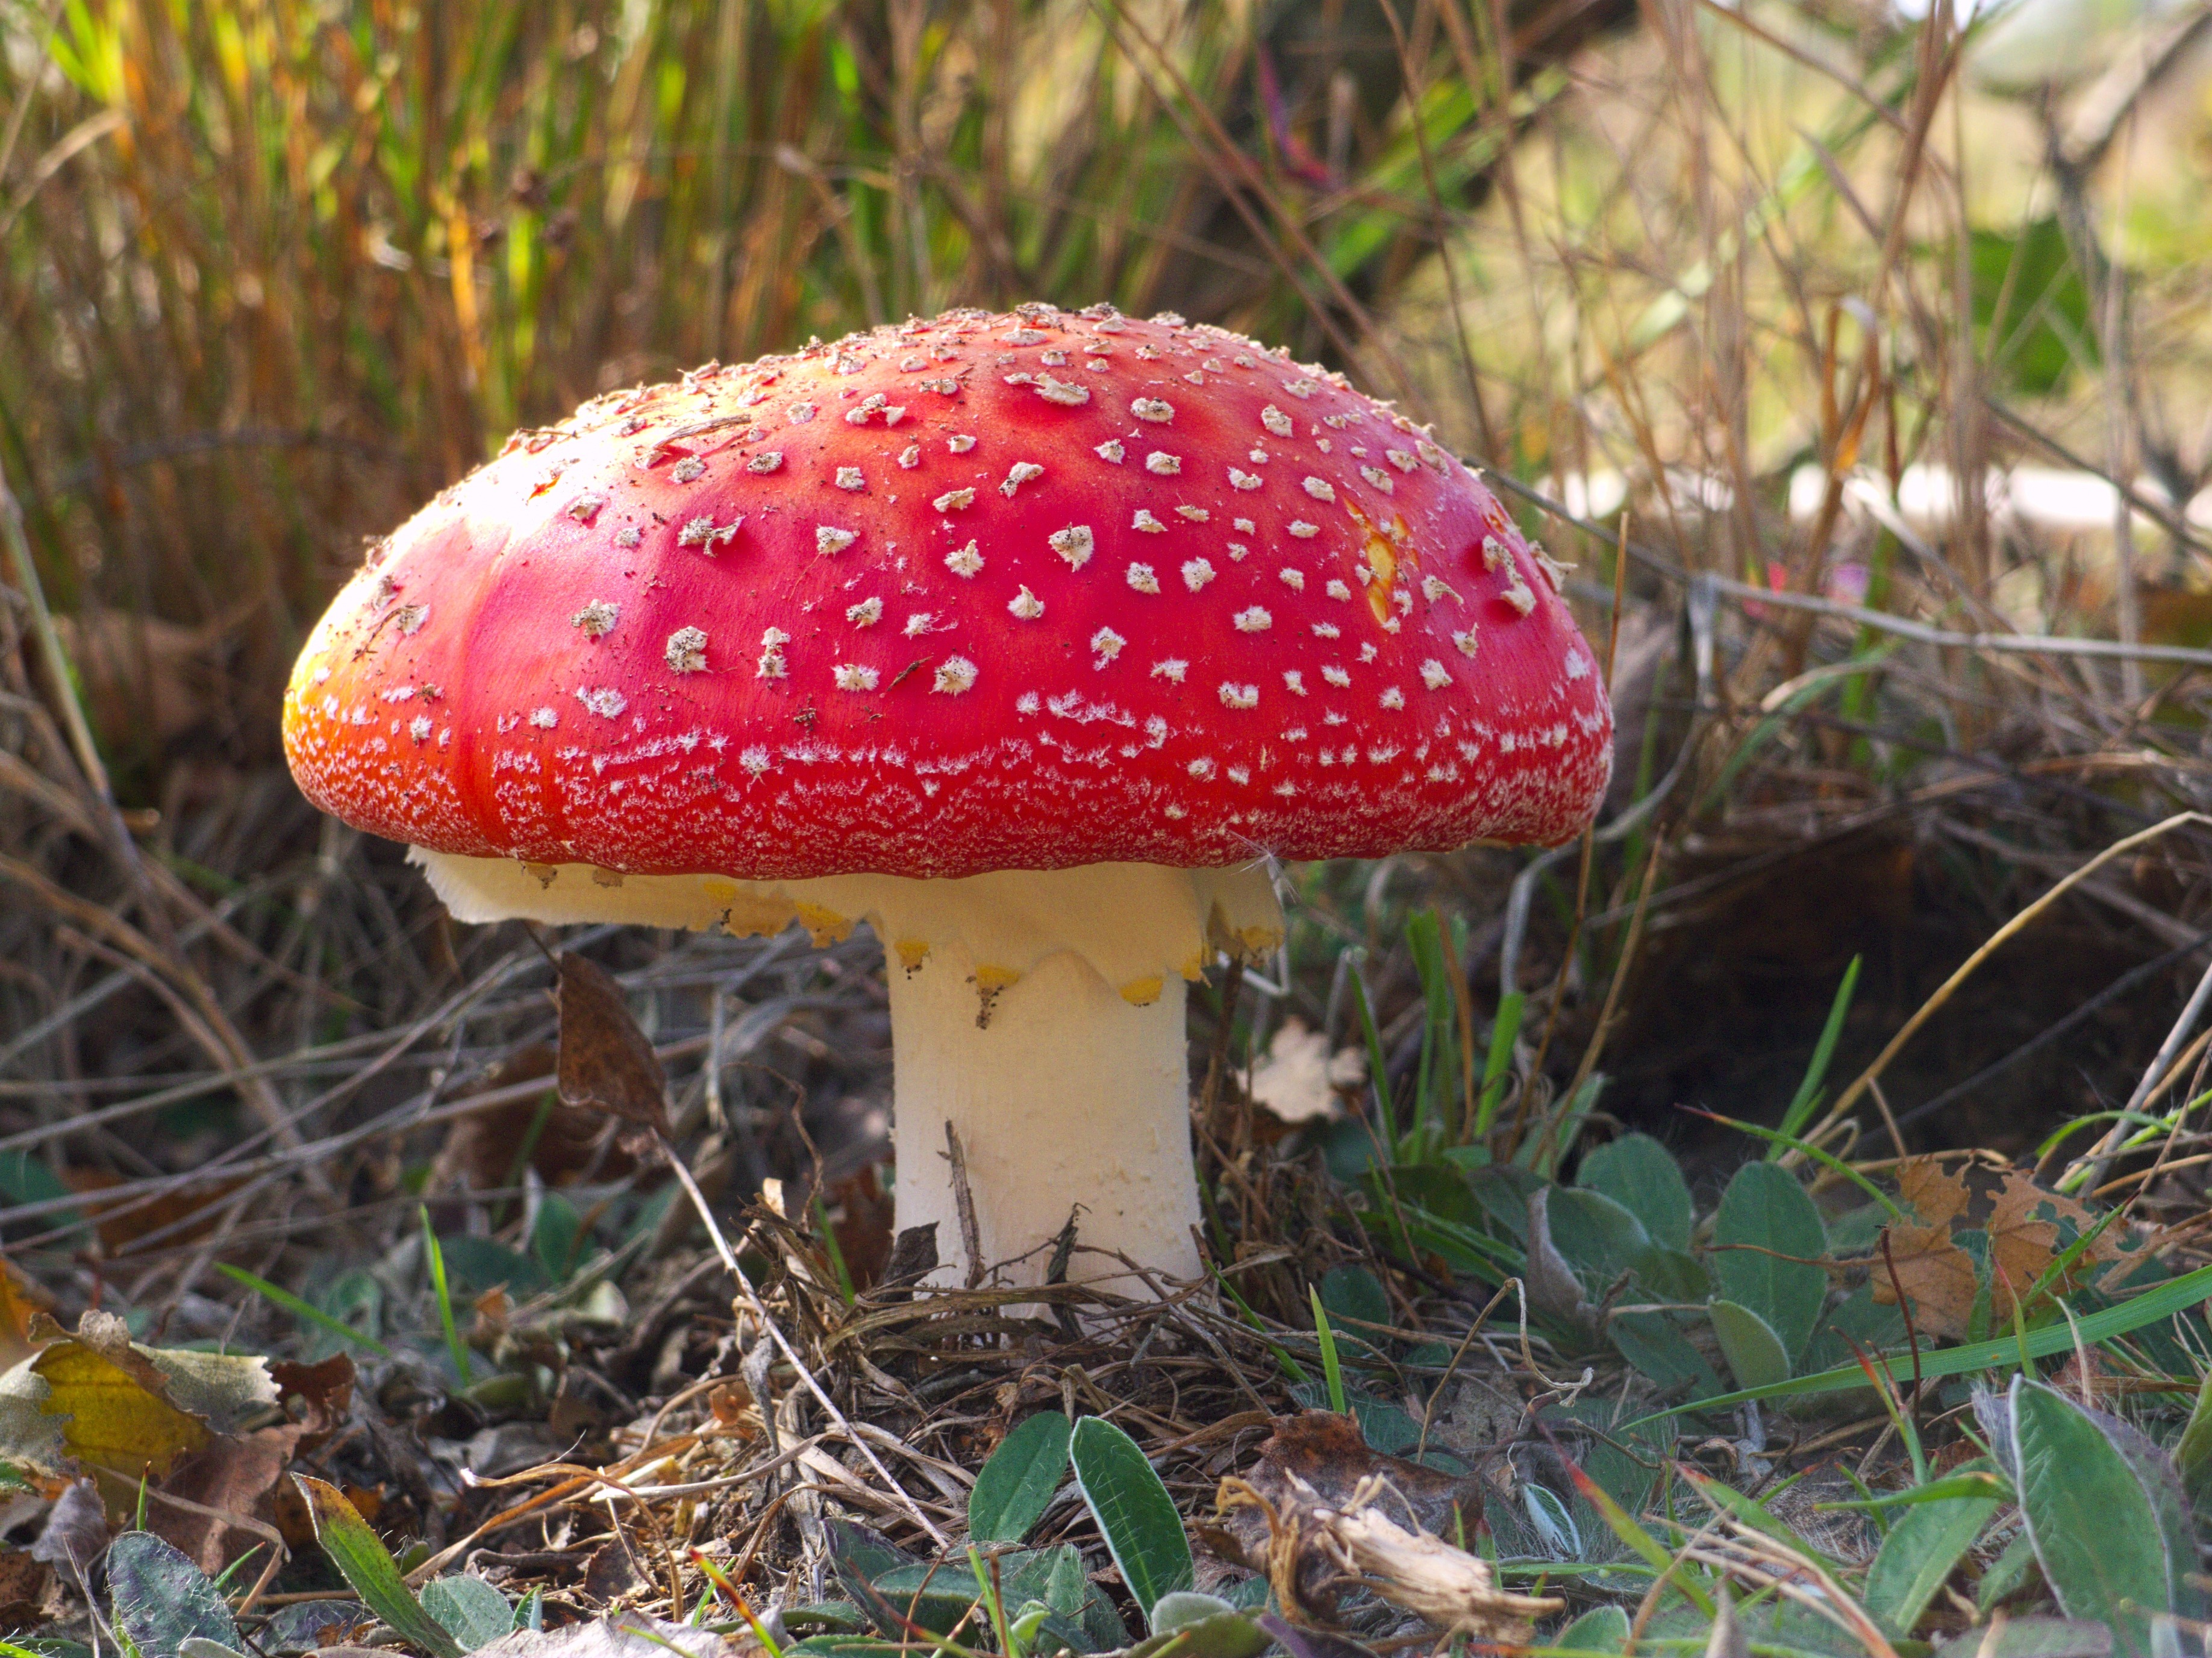
forest, wild, red, autumn, mushroom, death, flora, fungus, mushrooms, danger, toxic, amanita, agaric, bolete, collect, fly agaric red, the collection of, poisoning, poisonous, matsutake, edible mushroom, medicinal mushroom, agaricaceae, penny bun